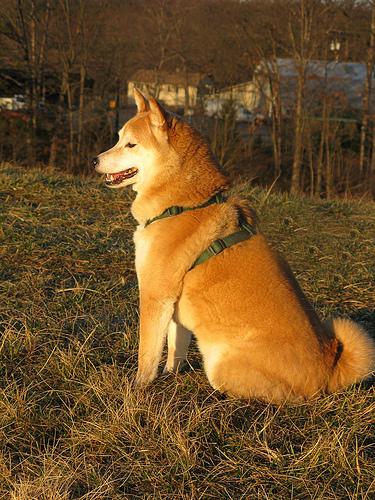
Breed: shiba inu